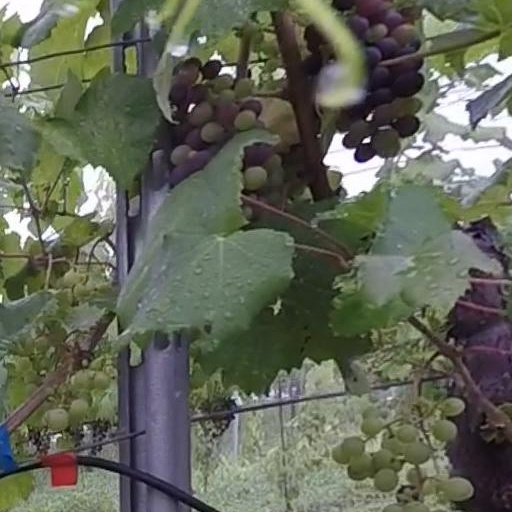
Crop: grape